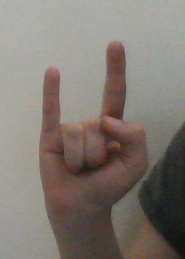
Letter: la